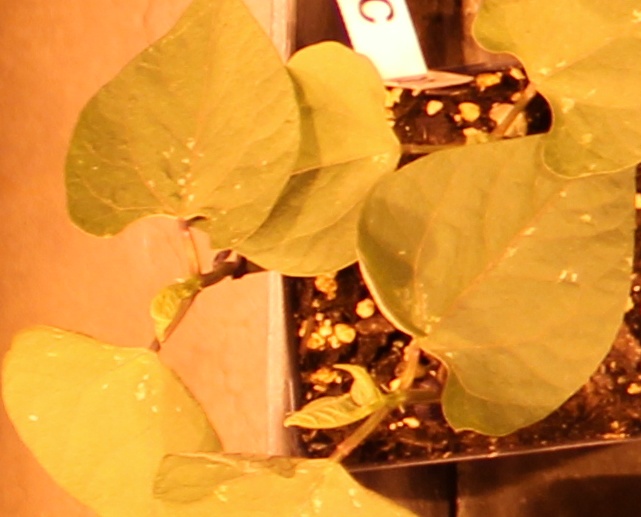
Label: Blackbean